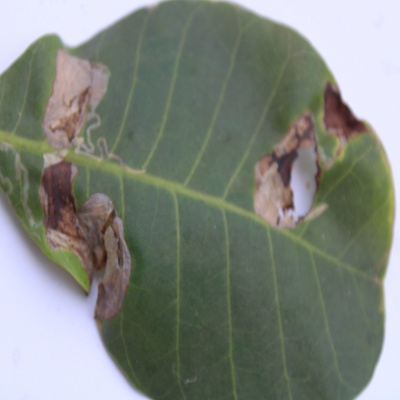
Crop: Cashew
Condition: leaf miner